Mattie Lietz

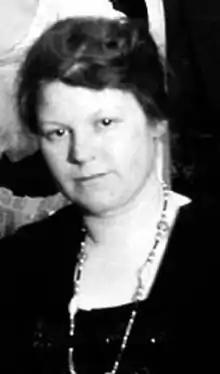

Mathilda (Mattie) Lietz (21 July 1893 in Peoria, Illinois - 15 January 1956 in Grand Detour, Illinois) was an American painter.